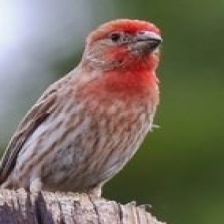
Species: HOUSE FINCH
Scientific name: HAEMORHOUS MEXICANUS
ImageNet parent category: house_finch